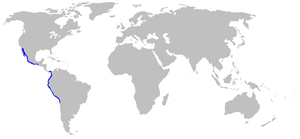
Le requin dormeur buffle a été décrit par Leighton. R Taylor Jr. et José Luis Castro-Aguirre en 1972. Il fait partie de la famille des hétérodontidés. Il est connu sous les noms communs Mexican hornshark et buffalo hornshark en anglais.